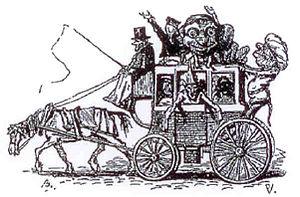
Gravure extraite du livre de Théophile Lavallée Le diable à Paris
Le Carnaval de Paris est une fête populaire parisienne succédant à la Fête des Fous, laquelle prospérait depuis au moins le XIᵉ siècle jusqu'au XVᵉ siècle.